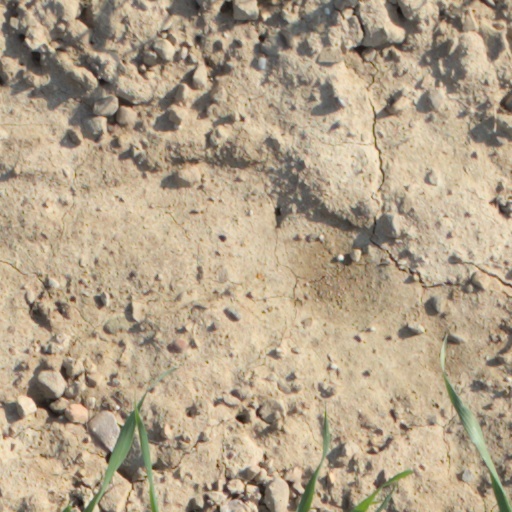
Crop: wheat